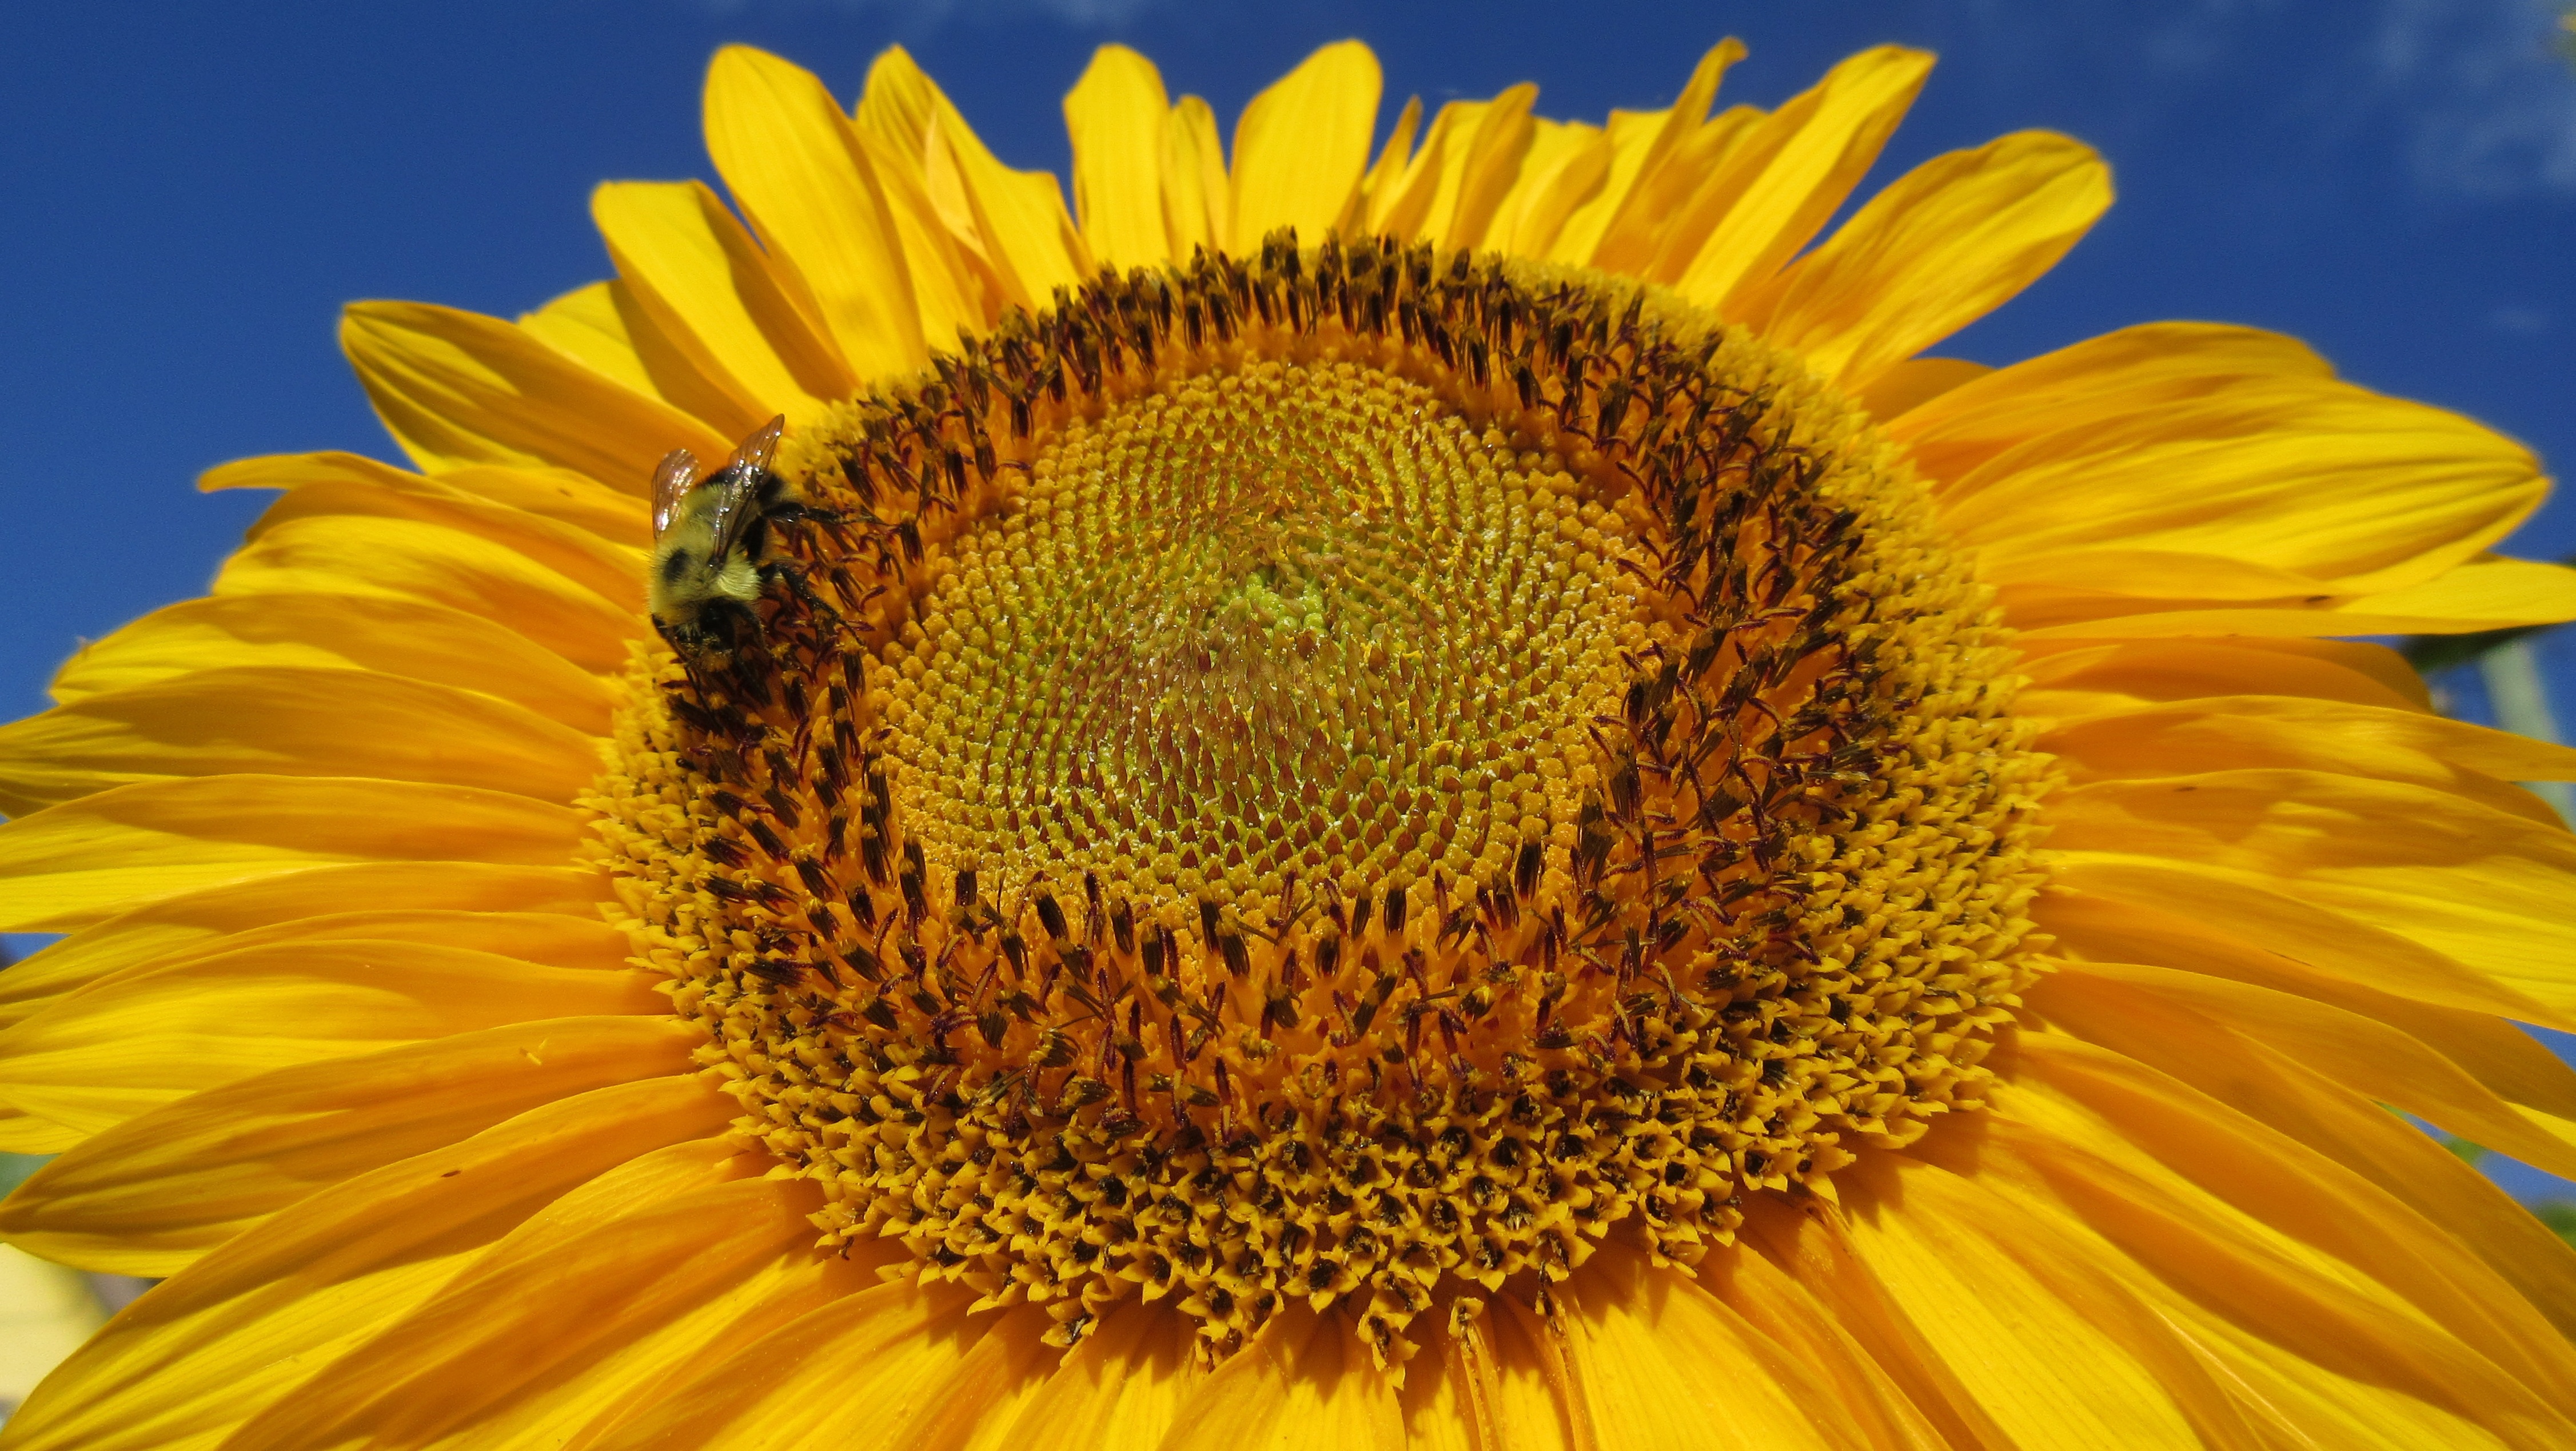
plant, field, flower, petal, produce, yellow, closeup, sunflower, blue sky, vegetarian food, macro photography, flowering plant, daisy family, sunflower seed, annual plant, plant stem, land plant